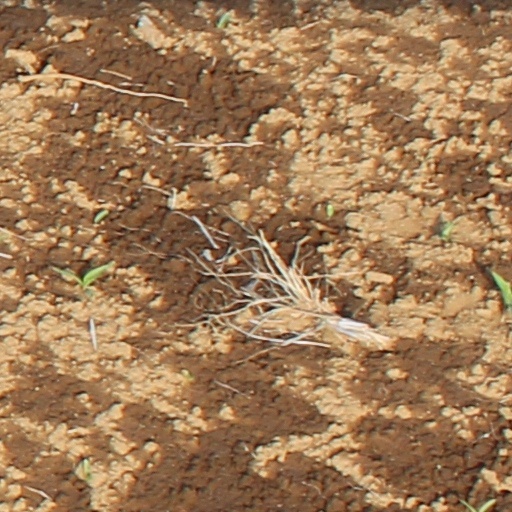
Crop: wheat